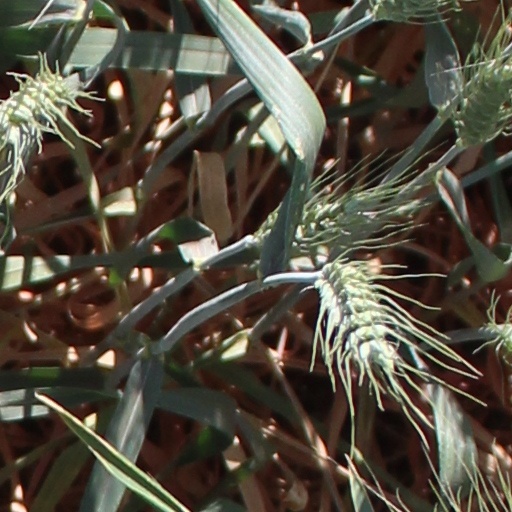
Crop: wheat